Ivan Racheff House

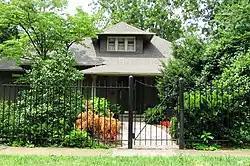

The Ivan Racheff House is a historic house with gardens at 1943 Tennessee Avenue in Knoxville, Tennessee, United States. The house was originally built in 1902, but was later modified by Knoxville Iron Works president Ivan Racheff for use as an office and apartment. Racheff Gardens was established by Racheff in 1947. The house is now used by the Tennessee Federation of Garden Clubs, who maintain the gardens. The property is listed on the National Register of Historic Places.